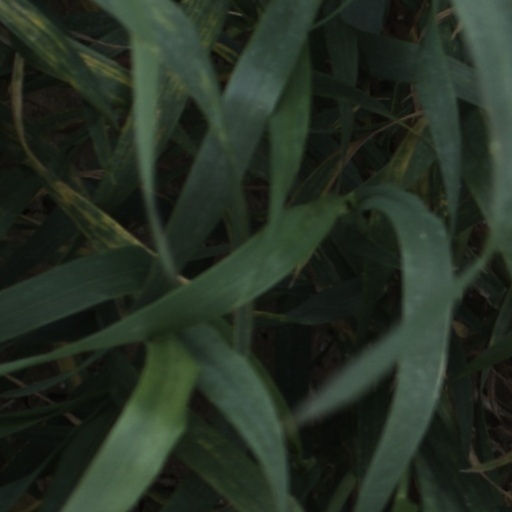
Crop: wheat